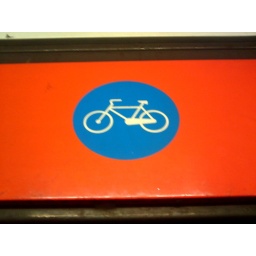
bike sign in Milan Italy